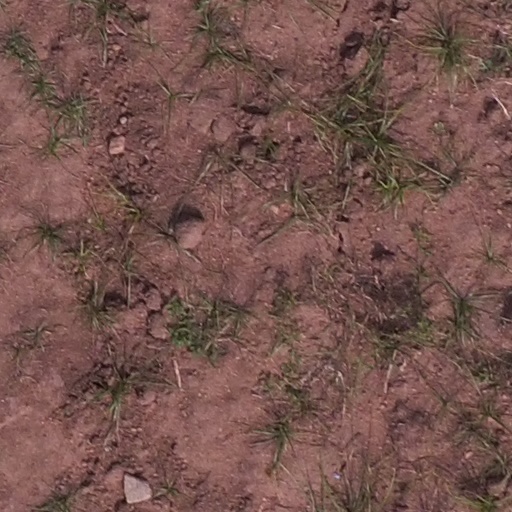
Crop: maize; corn